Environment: real
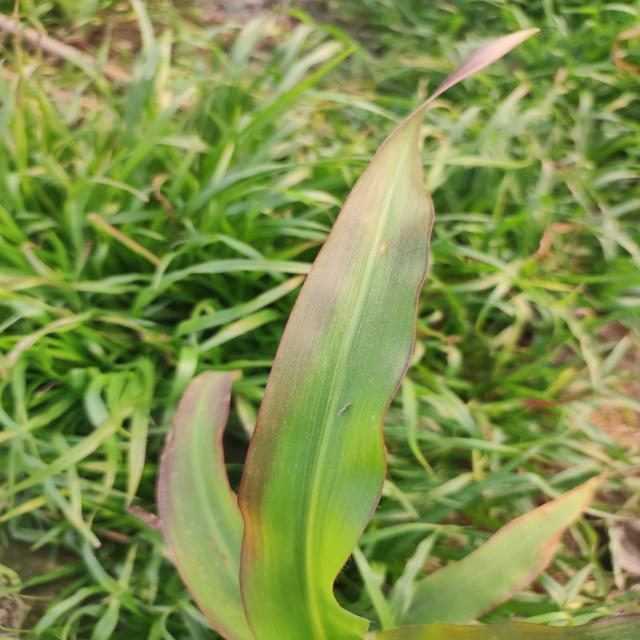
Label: phosphorus_deficiency